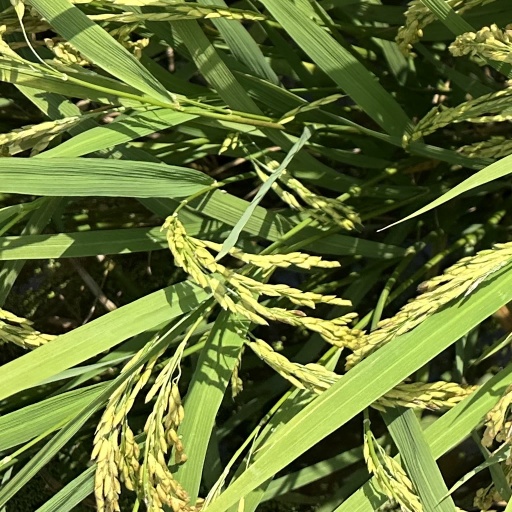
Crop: rice